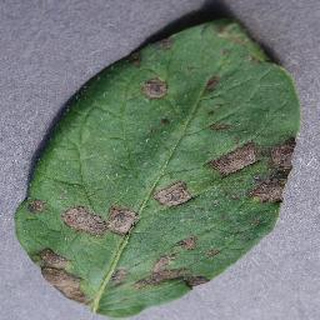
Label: potato_early_blight